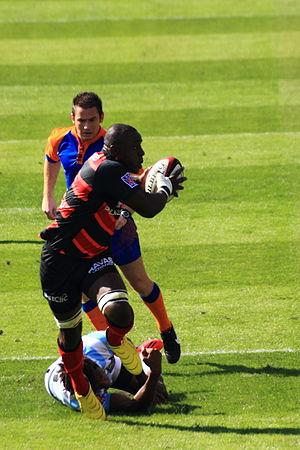
Après avoir échappé au plaquage de Fall, Nyanga évite la cuillère